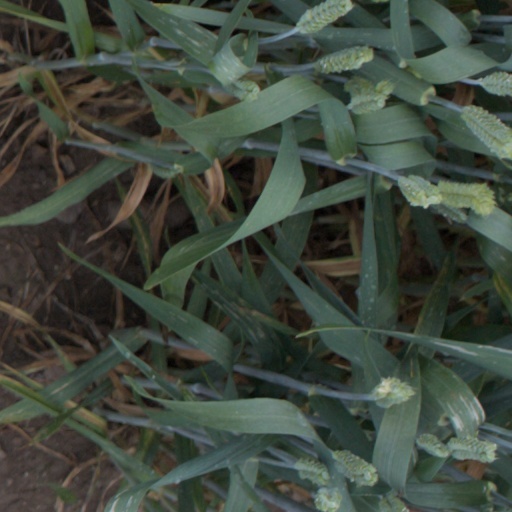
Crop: wheat